Renaissance: A Film by Beyoncé

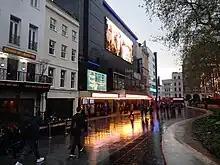
Odeon Luxe Leicester Square in London hosted one of the two premieres of the film on November 30, 2023.

"Renaissance: A Film by Beyoncé" released on December 1, 2023. The release date is noted for falling on World AIDS Day, as the corresponding album is dedicated to Beyoncé's "Uncle" John Edward Rittenhouse Jr., who introduced her to Black dance music and ball culture and died during the AIDS epidemic. The end credits song, titled "My House", was surprise released alongside the movie. The film had its world premiere at the Samuel Goldwyn Theater in Los Angeles on November 25, 2023. An additional premiere was held on November 30, at London's Leicester Square. The film opened in the United States, Canada and Mexico, with additional global availability announced on October 26. "Uproxx" reported that fans were added to virtual queues while attempting to purchase tickets. "Deadline Hollywood" reported that the first-day ticket presales of the film is estimated to be around US$6–7 million. Tickets for territories outside the US went on sale November 9 from the film's website. The film was available in IMAX and Dolby Cinema, as well as other branded premium large-format screens.